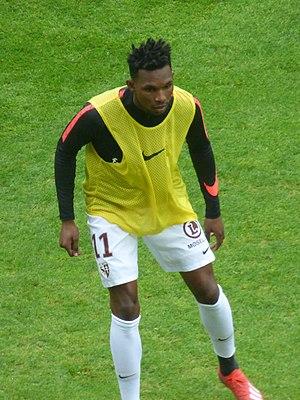
Opa Nguette avant le match RC Lens / FC Metz, comptant pour la vingt-quatrième journée du championnat de France de Ligue 2 2018-2019, le 9 février 2019, au Stade Bollaert-Delelis.
Opa Nguette, né le 8 juillet 1994 à Mantes-la-Jolie, est un footballeur international sénégalais qui évolue au poste d'attaquant au FC Metz.